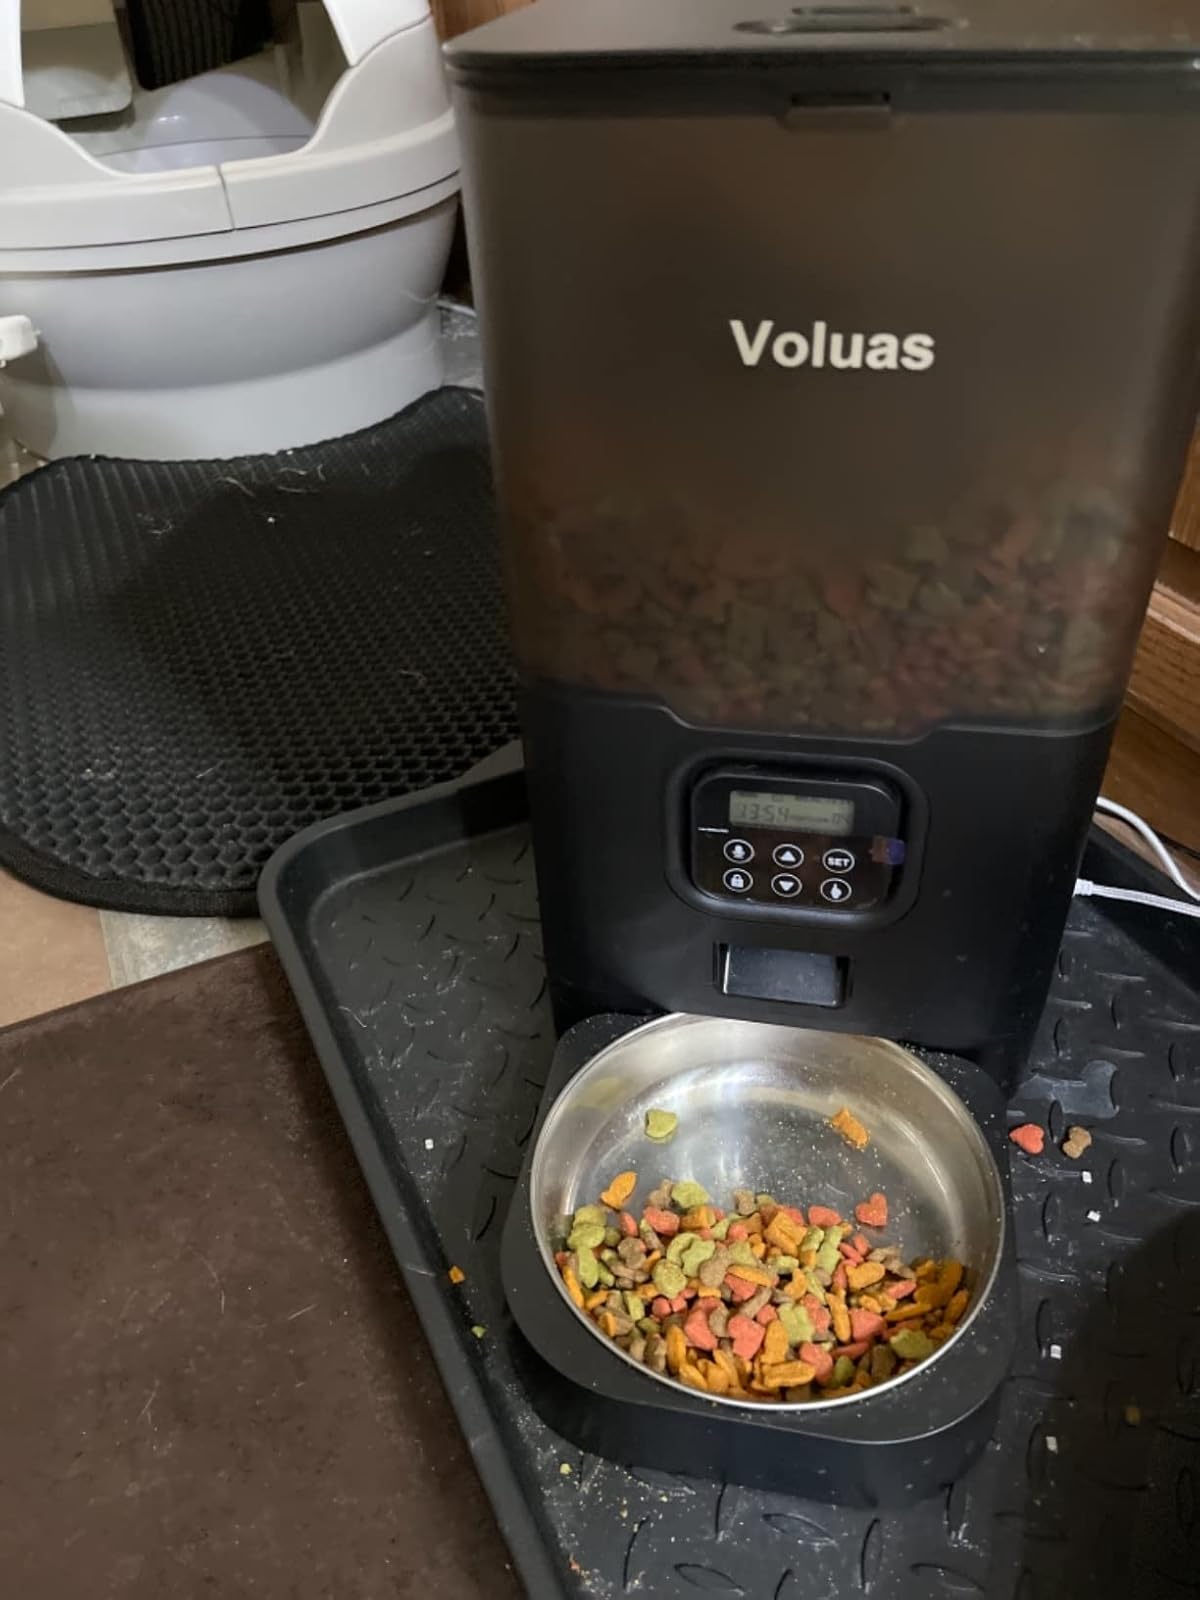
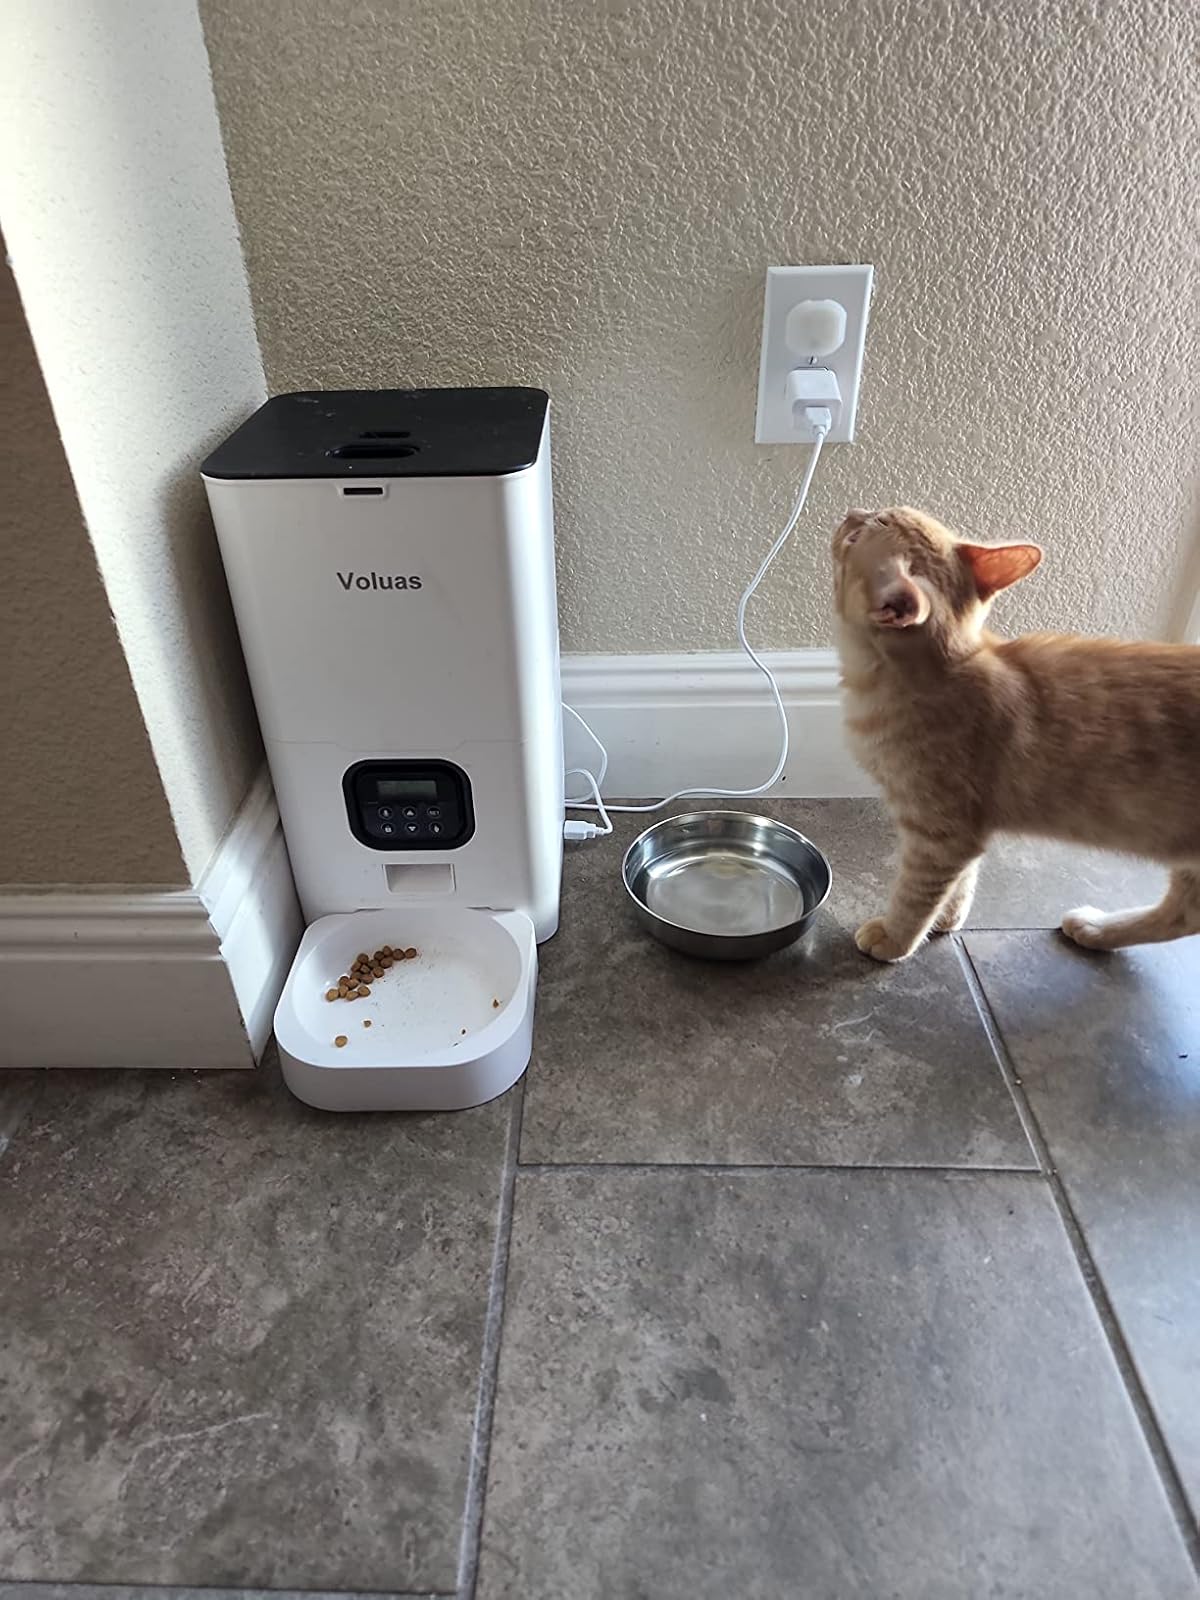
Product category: items_feeder
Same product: no